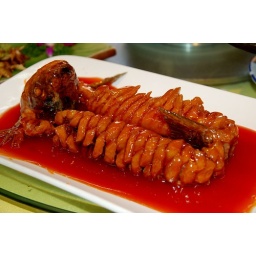
at a protein rich lunch with friends at the old governor's house, near the bird and flower market, Kunming, Yunnan